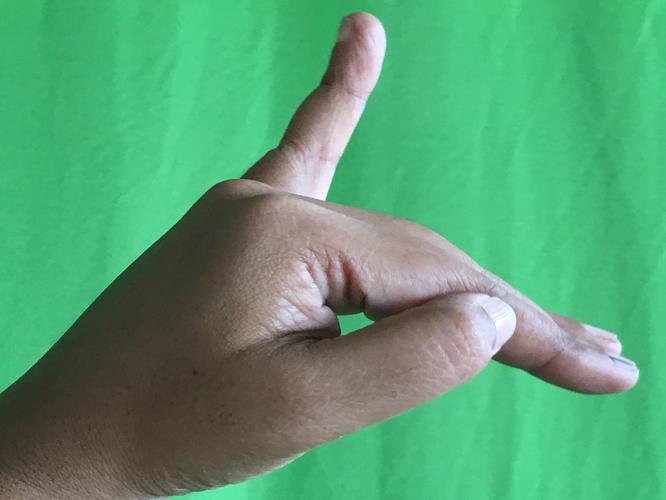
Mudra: Hamsapaksha
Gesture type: double_hand